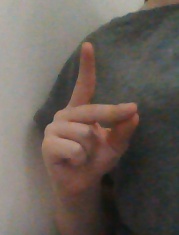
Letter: ta